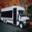
Label: bus